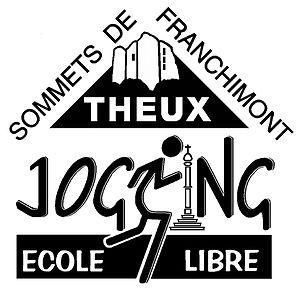
Le logo du jogging des ""Sommets de Franchimont"" (Theux, Province de Liège, Belgique), a évolué au fil des ans, depuis sa création en 1992 par José Delfosse. Ma version retravaillée en date du 14 février 1998 diffère de l'image originale par une modification des polices de caractère utilisées pour le texte, la mise en relief du mot ""jogging"", l'insertion du dessin du perron de Theux à la place de la lettre I et l'ajout du château de Franchimont au sommet du triangle. Elle sera à nouveau utilisée pour l'édition 2016 des 24e ""Sommets de Franchimont""."
Theux est une commune francophone de Belgique, en Région wallonne, dans la province de Liège, ainsi qu’une localité où siège son administration.